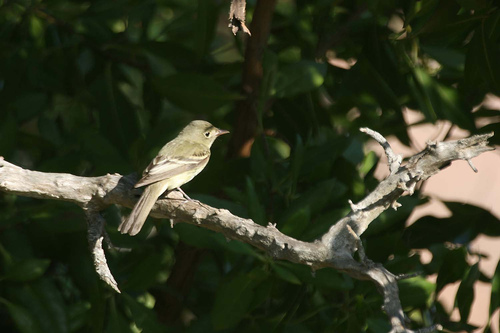
this bird has grey feathers and a small pointy beak.
a small bird with a light grey upper body, a black nape, and a small flat bill.
a small bird with a long beak given it's head size, these birds have olive colored back with white wing bars.
this bird is small and it is all grey but it has some lighter shades of grey in it's wing feathers.
this small brown bird has a long thin bill and is sitting on a branch
this bird is brown with white and has a very short beak.
this bird has wings that are grey and has a white belly
this bird is grey with white and has a long, pointy beak.
this bird is white and gray in color, and has a curved beak.
this bird is grey with white and has a very short beak.
Species: Acadian Flycatcher